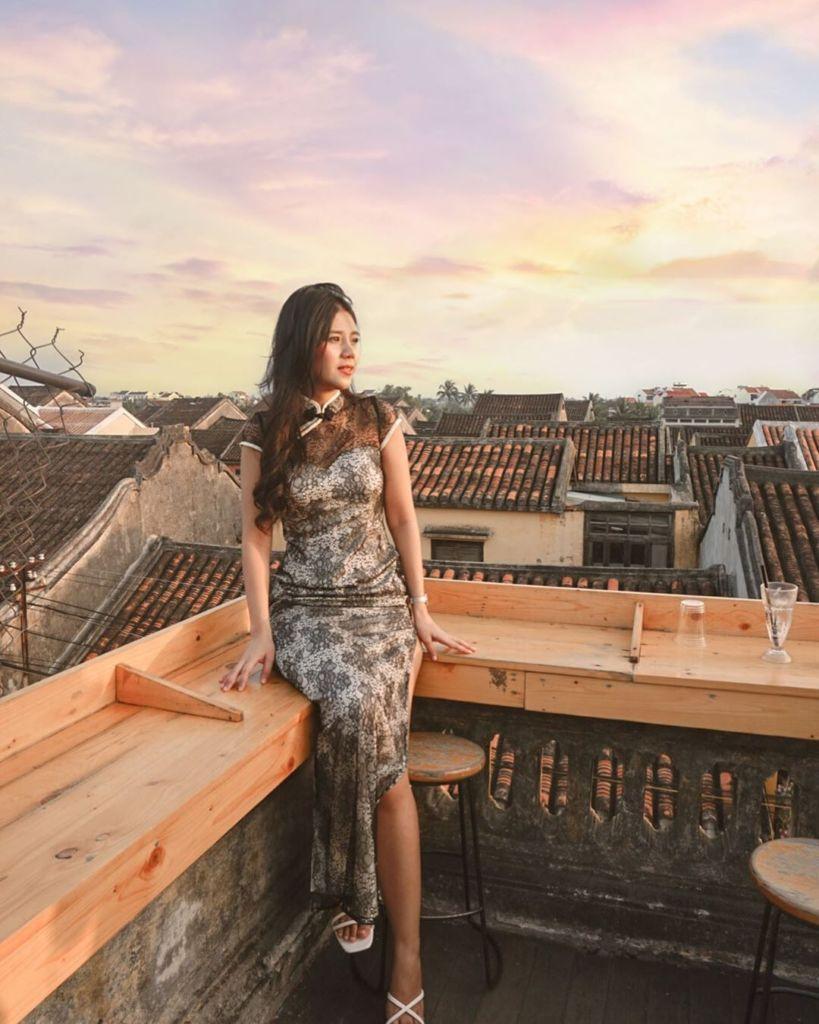
phía sau lưng của cô gái là những ngôi nhà lợp mái ngói